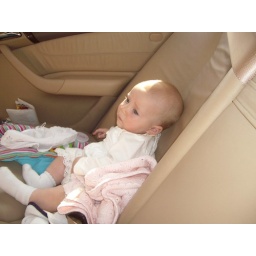
sitting in the car like a big girl